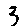
Label: 3